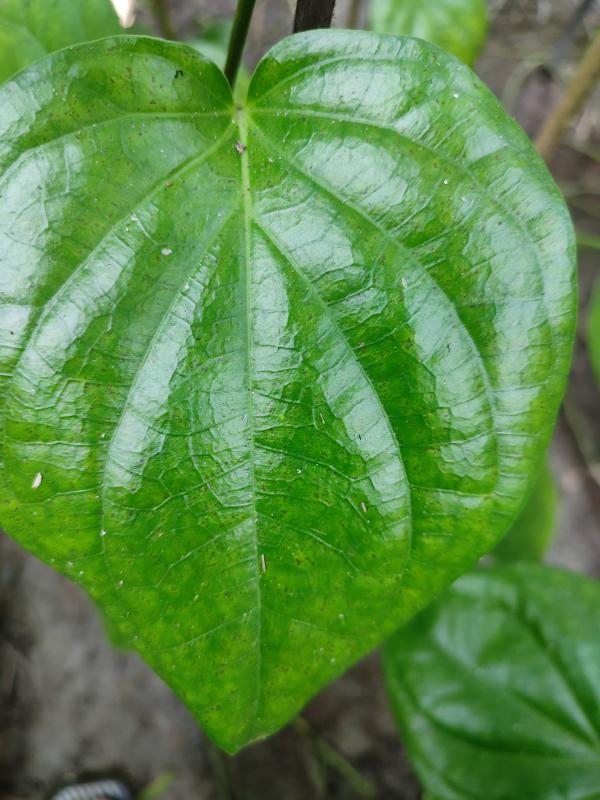
Label: Healthy_Leaf